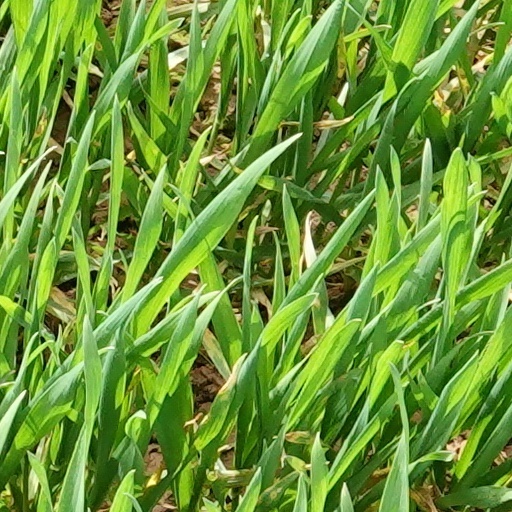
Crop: wheat